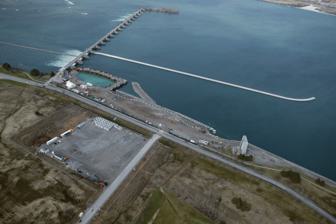
Building: Niagara Tunnel Project
Country: Canada
Year built: 2013
The Niagara Tunnel Project's intake point (near Upper Rapids Boulevard) under construction in 2010. The Niagara Tunnel Project was part of a series of major additions to the Sir Adam Beck hydroelectric generation complex in Niagara Falls, Ontario , Canada . Water delivered by the major new tunnel complements other upgrades to the Sir Adam Beck Hydroelectric Generating Stations , resulting in more efficient use of the Niagara River 's hydro power. The project's new 12.7 metres (42 ft) diameter, 10.2 kilometres (6.3 mi) long tunnel was officially placed into service on 21 March 2013, helping to increase the generating complex's nameplate capacity by 150 megawatts , with the extra power produced enough for approximately 160,000 homes. Background First constructed in 1922, the initial Sir Adam Beck power generating station, now abbreviated as SAB 1, derived its water supply from a hydro canal connected to the Welland River . Increased power demand necessitated a second generating station, SAB 2, to be constructed in 1954. SAB 2 derives its water supply from two diversion tunnels, each about 9 kilometres (5.6 mi) in length. In 1958, a reservoir and the SAB Pump Station were constructed in order to make better use of available water by storing it during periods of low demand and using it in periods of greater demand in order to maximize the efficiency of the stations in regards to electricity supply and demand. Between 1996 and 2005, Ontario Power Generation (OPG), which owns and operates the SAB complex, completed a series of major upgrades at the SAB 2 plant, increasing its potential generating nameplate capacity by 194 megawatts . Water delivered through the new Niagara Tunnel Project complements the SAB 2 upgrade, and results in an overall increase to the efficient use of the Niagara River's hydro power . The new 10.2 kilometres (6.3 mi) long tunnel is 12.7 metres (42 ft) in diameter, or about four storeys in height, and allows an additional diversion of a distant part of the Niagara River to reach the SAB plant complex at a rate of about 500 cubic metres (18,000 cu ft) of water per second, a flow rate that can fill an Olympic-sized swimming pool in seconds. The Ontario Government considers the Niagara Tunnel Project and the Sir Adam Beck complex as integral to its efforts to close all of the province's coal-fired generating plants as part of its clean and green energy program . Upon the project's formal opening the Honourable Bob Chiarelli , M.P.P., Ontario's Minister of Energy , stated that "This project is a source of pride as an engineering feat and as a practical solution for meeting Ontario's energy needs through clean sources". Construction Construction work in 2010 The Niagara Tunnel was constructed using a Tunnel Boring Machine (TBM), affectionately named "Big Becky" in honour of Sir Adam Beck . The TBM machine bored a tunnel about 10.2 kilometres (6.3 mi) long and about 14.4 metres (47 feet) in diameter under the City of Niagara Falls, Ontario , from the Niagara River to the SAB complex. The bored tunnel was subsequently lined with an impervious membrane and a concrete lining, pre-stressed by high pressure grouting. The massive undertaking created about 1.6 million cubic metres of rock and debris, and was designed for a minimum 90-year life span. The HP 471-316 TBM was driven by 15 electric motors totaling about 4.7 megawatts of power (6,375 horsepower), built by the Robbins Company of Solon, Ohio , and was the world's largest hard-rock tunnel boring machine as of 2006. The TBM operated as deep as 140 metres (460 ft) below ground level to avoid the machine's vibrations being felt at surface level. The design-build contractor for the project was the Austrian construction company Strabag AG , a large construction group with extensive experience in large tunnel construction. Boring by the Hatch Mott MacDonald Engineering Company started on 15 September 2006 at the north end, located at 43°08′25.2″N 79°03′44.2″W / 43.140333°N 79.062278°W / 43.140333; -79.062278 ( Niagara Tunnel north end ) and ended on 31 March 2011 at the south end, located at 43°04′10.72″N 79°03′33.77″W / 43.0696444°N 79.0593806°W / 43.0696444; -79.0593806 ( Niagara Tunnel south end ) . Due to slower than projected boring progress caused by constant tunnel roof over-breaks, the project completion date was extended to at least December 2013, with a revised total projected cost of $1.6 billion. Completion and commissioning On 21 March 2013 the Ontario Power Generation Corporation (OPG) and the Ontario Government officially placed the new Niagara tunnel into service with a formal opening ceremony and tour. The OPG reported that the project will be financially rewarding despite being completed four years later than planned and about $500M over its originally estimated cost. OPG's president and CEO Tom Mitchell stated: "This was a large, complex project that will serve Ontario for more than 100 years". The tunnel project was completed at a total cost $100 million lower than its revised $1.6 billion budget, and with an in-service date of 9 March 2013. The operational start-of-service date was nine months sooner than the project's revised schedule that was drawn up in 2009 due to unexpected and difficult geological conditions encountered in the soft Queenston Shale Formation during the tunnel boring process. The new tunnel will provide enough additional water to the Sir Adam Beck generating complex to produce power for approximately 160,000 homes. The Niagara Tunnel Project was selected by International Water Power & Dam Construction as the North American Project of the Year for 2013. See also Canada portal Water portal Renewable energy portal Energy storage Hydropower List of energy storage projects Ontario Green Energy Act of 2009 Ontario Power Generation Sir Adam Beck References